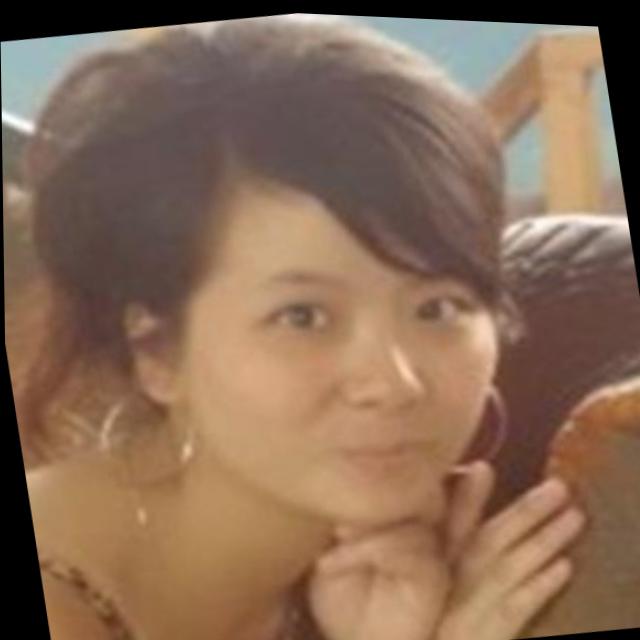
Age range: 21-44